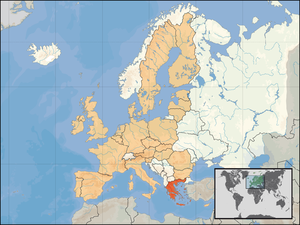
Localisation de la Grèce au sein de l'Europe et de l'Union Européenne au 1er janvier 2007.